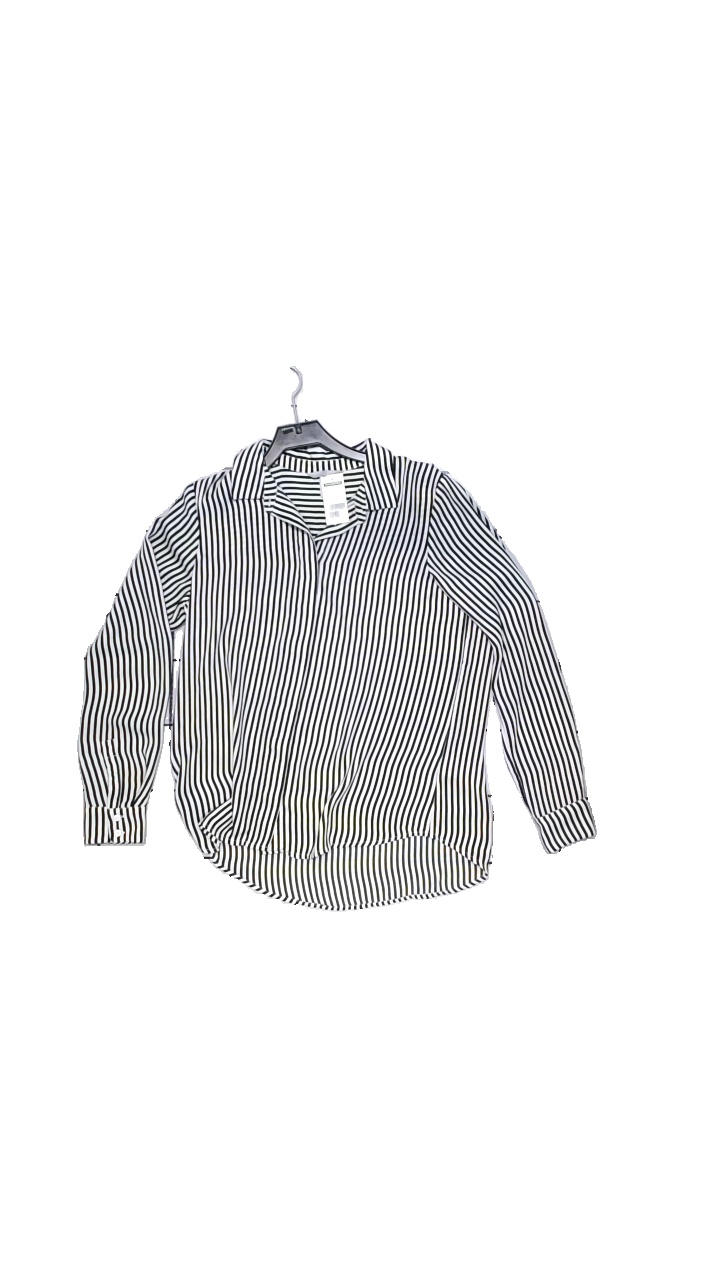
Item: Blouse (Ladies)
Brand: H&m
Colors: White, Black
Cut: Loose, Regular
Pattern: Striped
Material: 100% polyester
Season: All
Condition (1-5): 5
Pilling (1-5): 5
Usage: Reuse
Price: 50-100